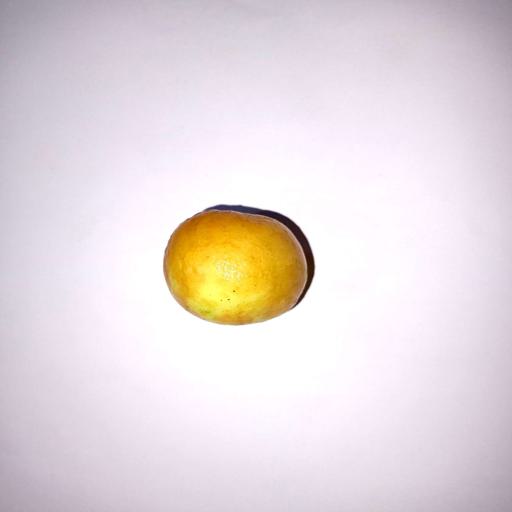
Label: healthy